Terry (dog)

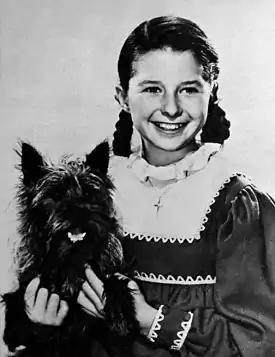
Terry as Rex with Virginia Weidler in "Bad Little Angel" (1939)

Terry was born in the midst of the Great Depression. She was trained and owned by Carl Spitz. She was the mother of Rommy, another movie Cairn Terrier, who appeared in other films including "Reap the Wild Wind" (1942) and "Air Force" (1943). Her first film appearance was in "Ready for Love" (1934) which was released on November 30, 1934, roughly one month before her first major film appearance, with Shirley Temple, in "Bright Eyes" (1934) as Rags.